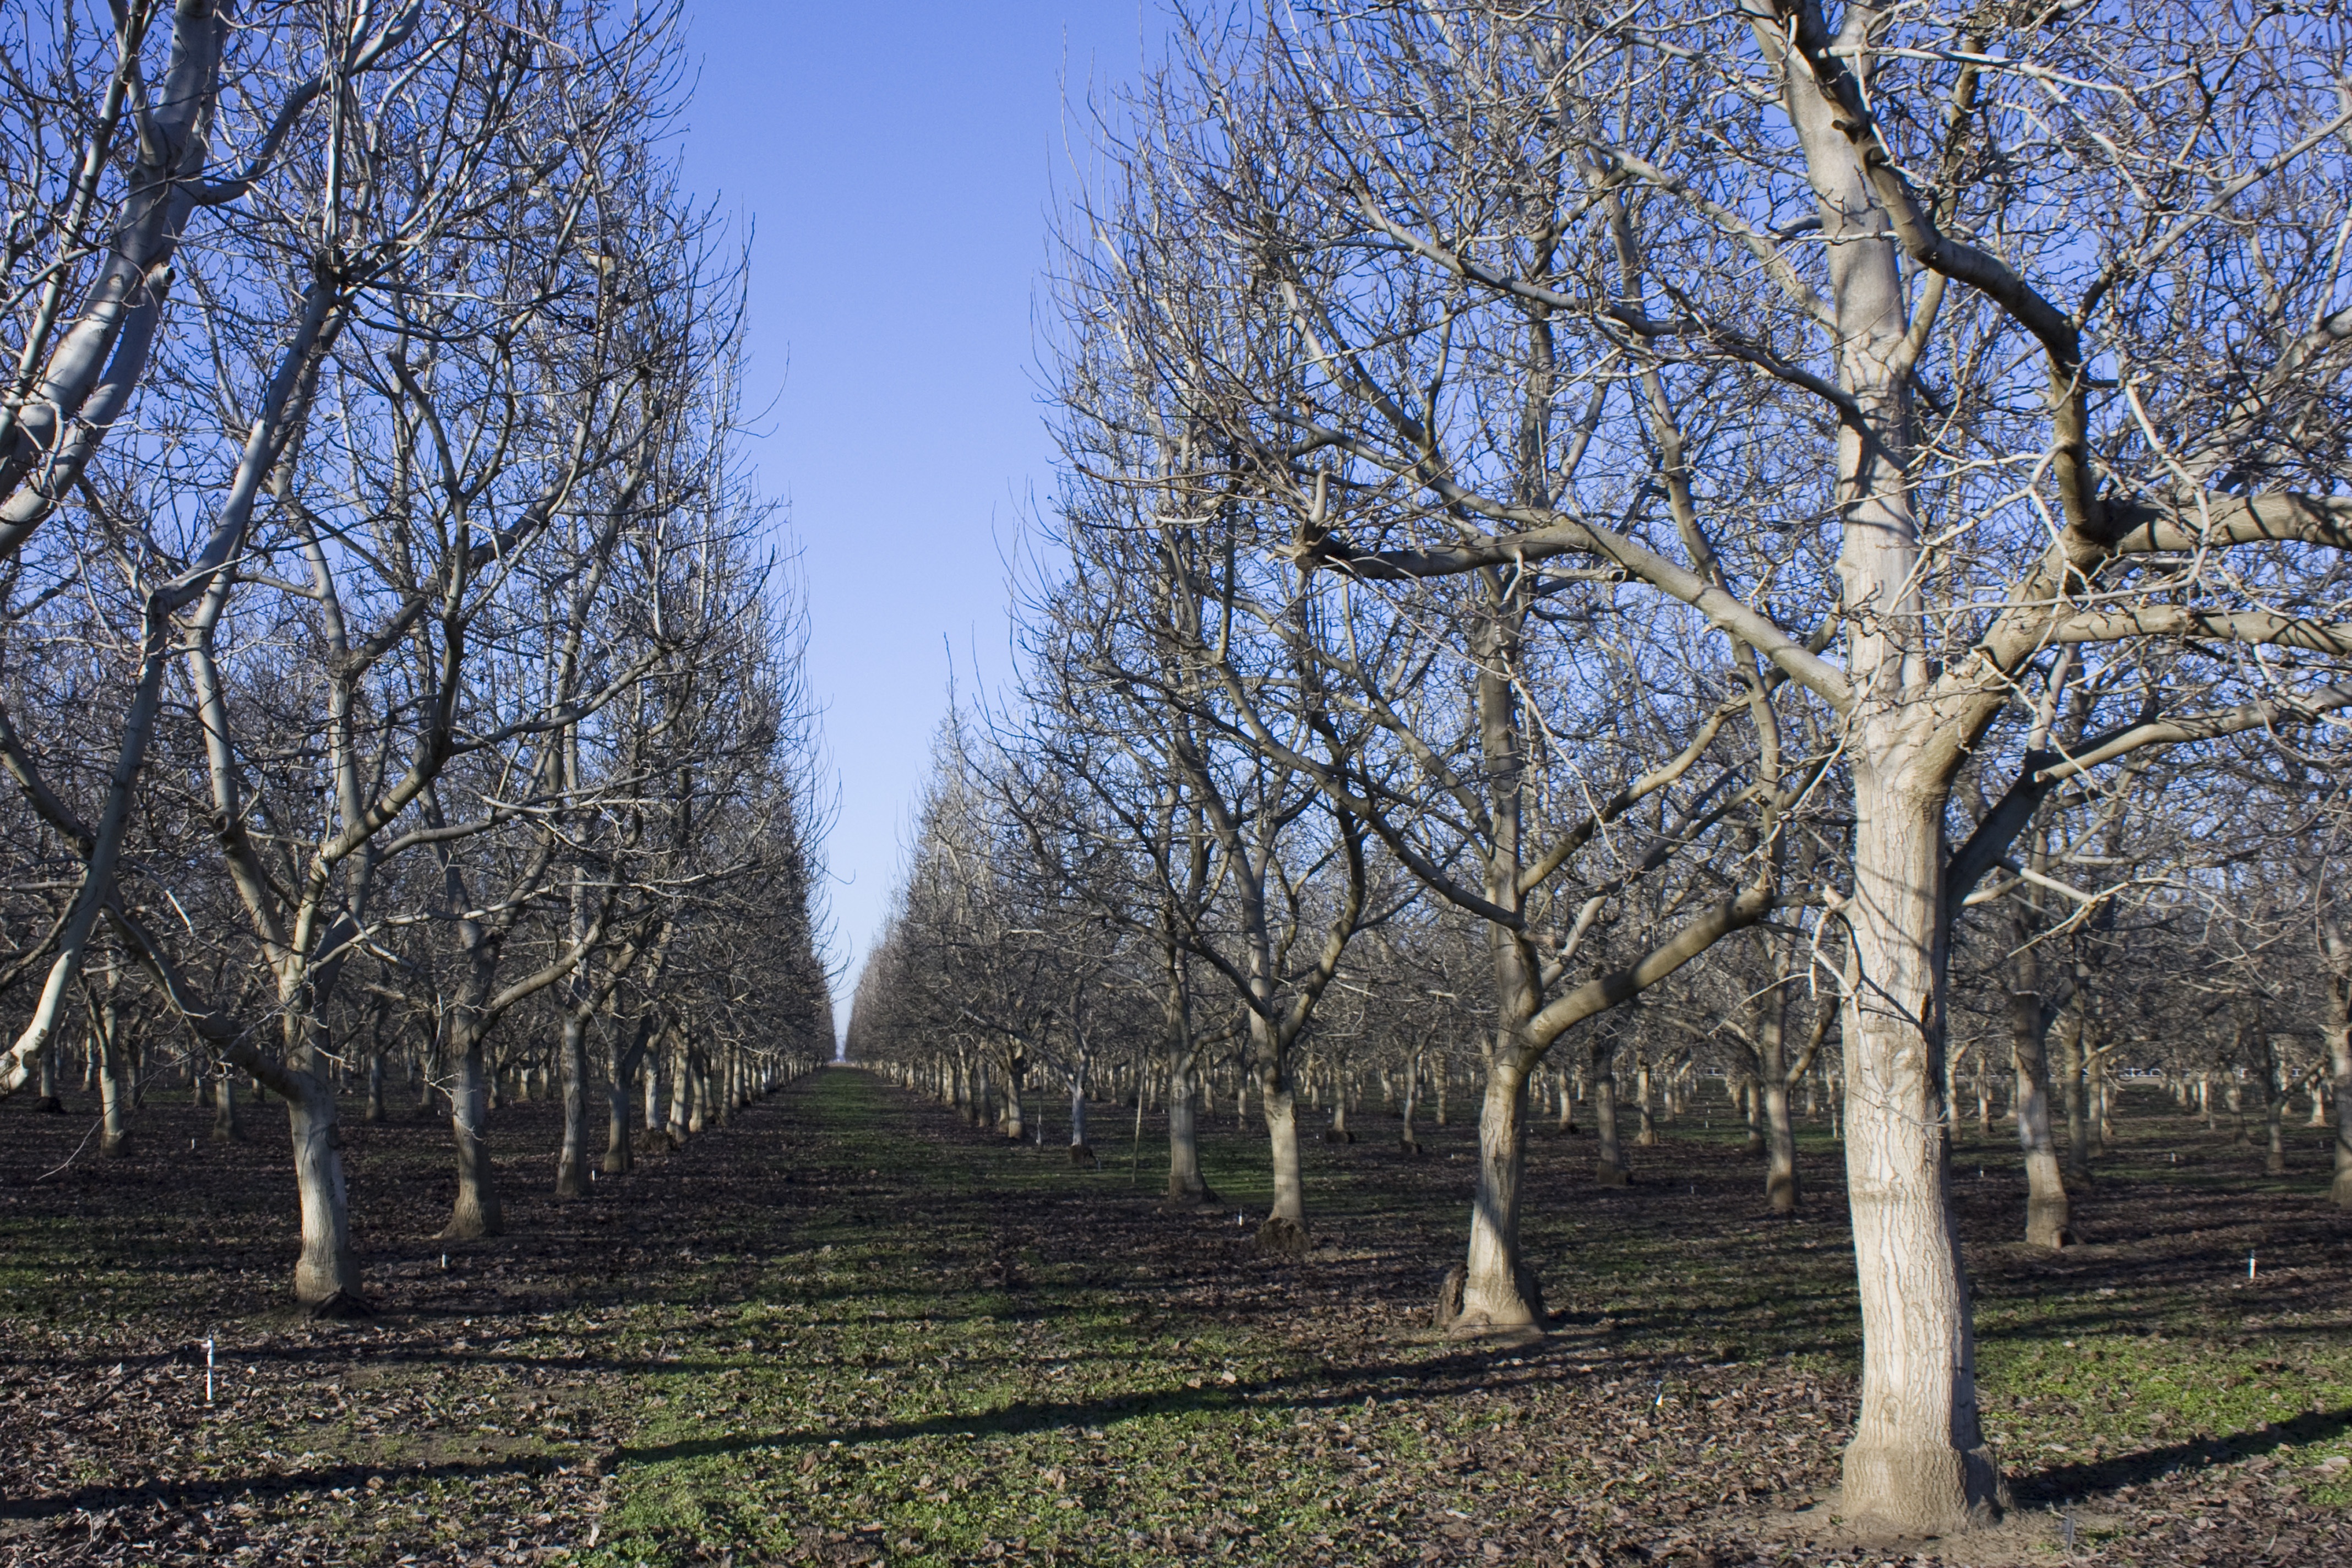
tree, nature, forest, branch, blossom, plant, countryside, leaf, flower, orchard, autumn, agriculture, season, trees, grove, woodland, rural area, apple orchard, woody plant